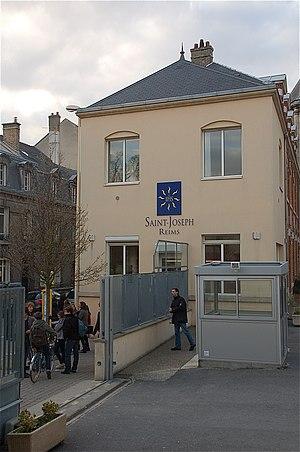
Entrée de Saint-Joseph de Reims, située 177 rue des Capucins
Fondé en 1874 par les Pères jésuites, Saint-Joseph de Reims est un établissement scolaire catholique mixte sous contrat d’association avec l’État scolarisant 1 250 élèves de la maternelle au baccalauréat, actuellement situé entre les rues des Capucins, de Venise, de l'Équerre et des Moulins à Reims. Il dispose d’un internat de 340 lits pour les collégiens et les lycéens et propose un projet de formation, fortement inspiré de la pédagogie ignatienne, en trois étapes :